David Ryu

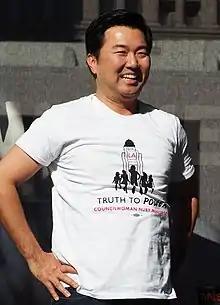
Ryu at the Los Angeles 2019 Women's March

David Eun Seok Ryu (born 1975) is an American politician, who served as the Los Angeles City Councilman for District 4 from 2015 to 2020. He is the first Korean-American to hold a council seat in Los Angeles, California, and the first Asian-American to serve on Los Angeles City Council Leadership. Ryu was defeated by Nithya Raman in the November 3rd, 2020 general election.